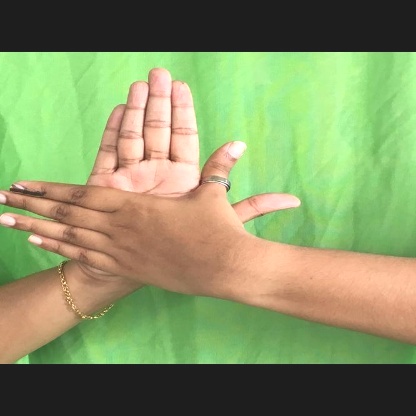
Mudra: Chakra